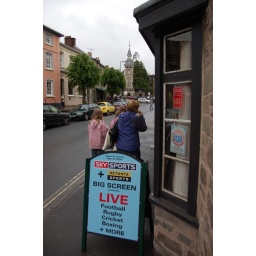
The clock tower in Hay-on-Wye